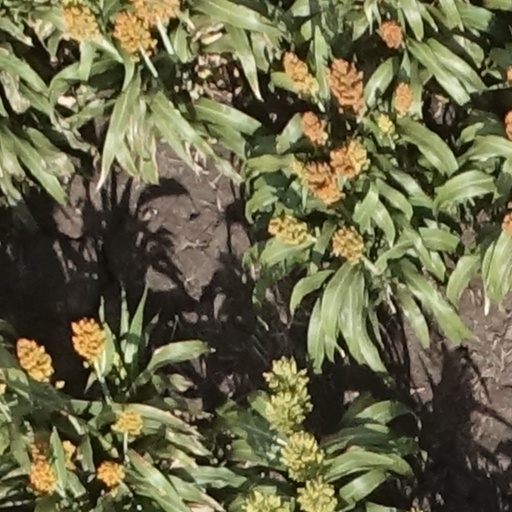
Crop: sorghum